Maine Goals

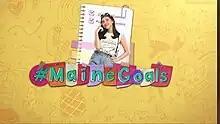
Title card

Maine Goals (stylized as #MaineGoals) is a Philippine travel and lifestyle show broadcast by the BuKo channel. It is hosted by Maine Mendoza. It premiered on August 2, 2021. Maine Goals featured different places in the country and discovered tourist spots and the culture of the locals.